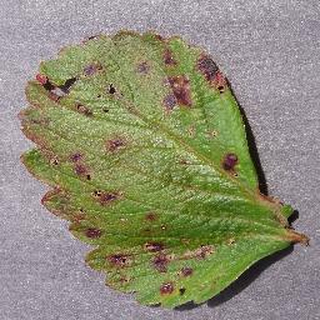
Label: strawberry_leaf_scorch